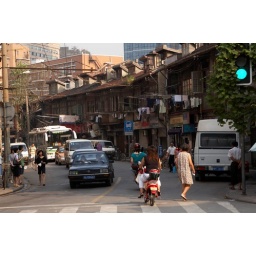
Apartment buildings off the main road in Shanghai